The Pat Sajak Show

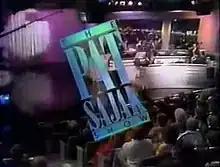

The Pat Sajak Show is an American late-night television talk show that aired on CBS from January 9, 1989, to April 13, 1990. It was the network's first attempt at a late-night talk show since "The Merv Griffin Show" (1969–1972). CBS would not have a successful late-night show until "Late Show with David Letterman" in 1995.